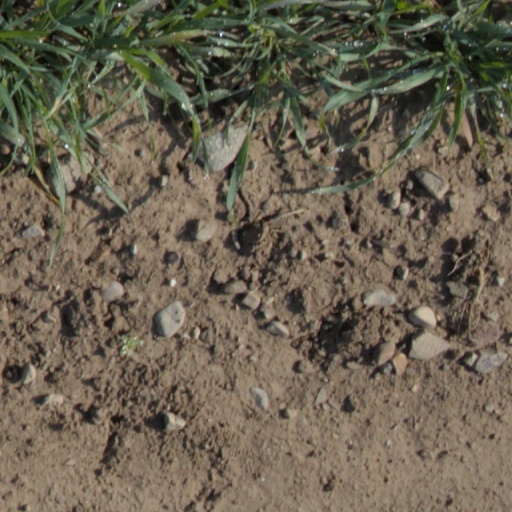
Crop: wheat